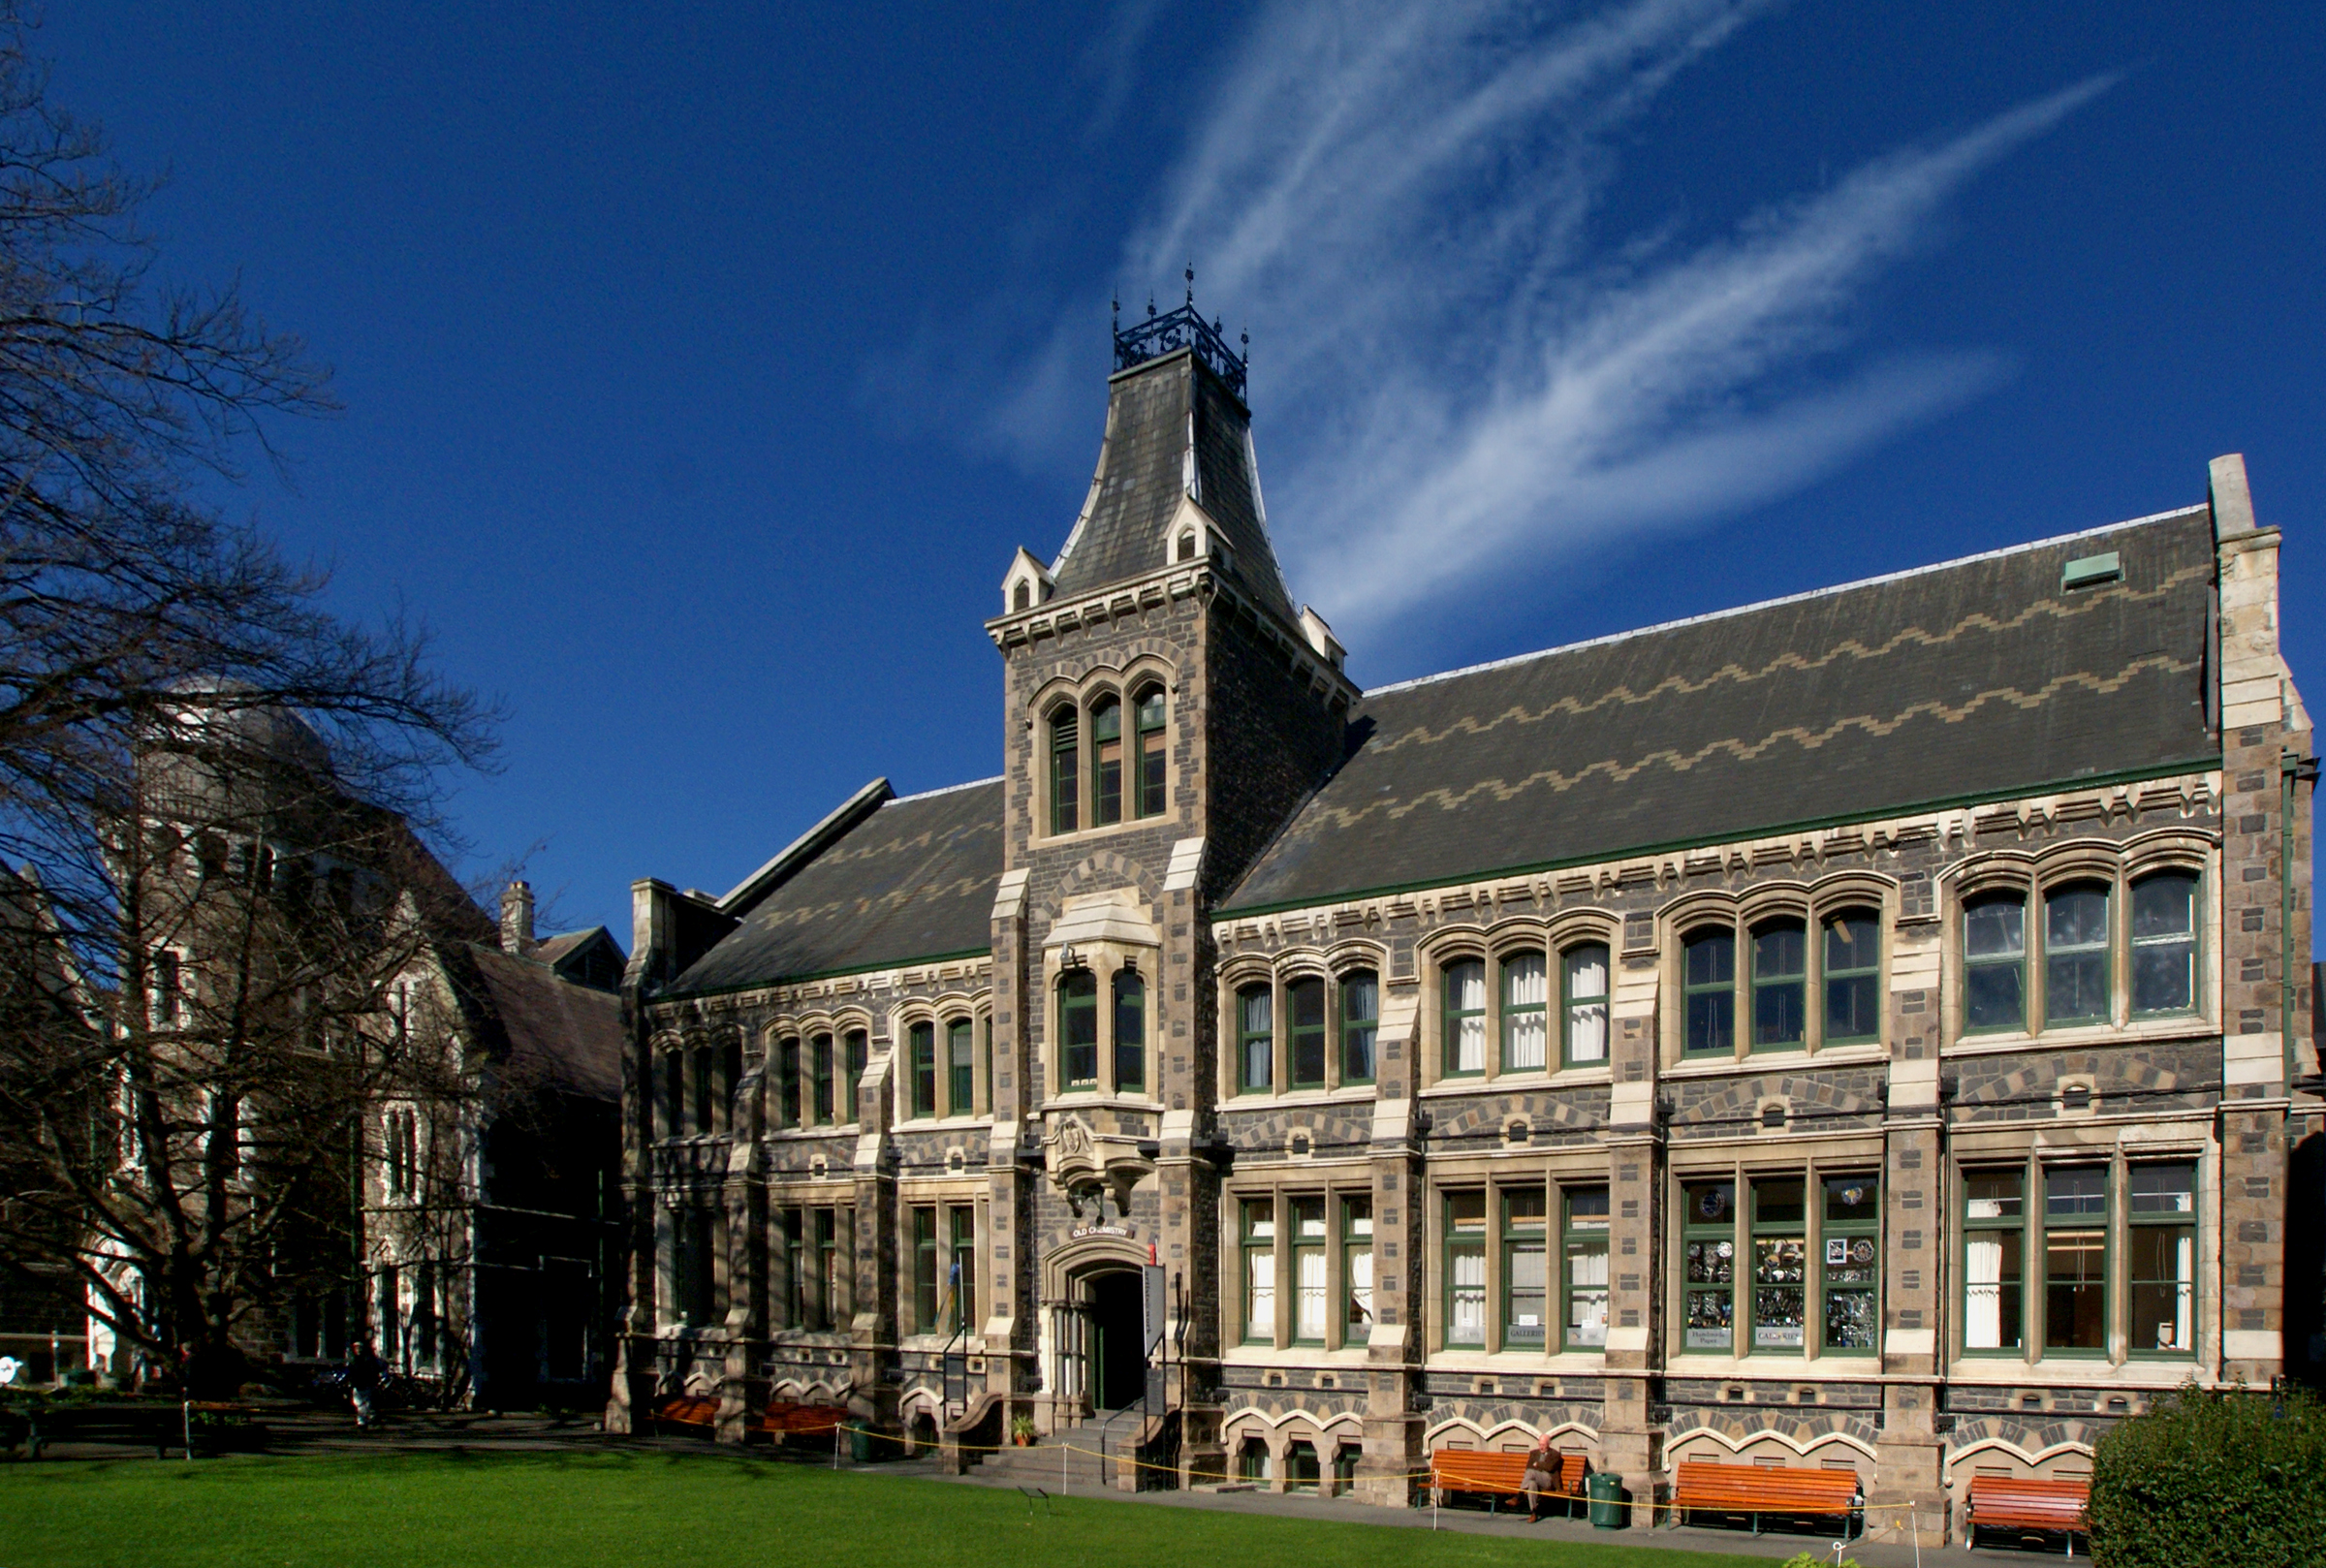
architecture, house, building, chateau, city, home, downtown, landmark, facade, art, newzealand, centre, estate, christchurch, cityscapes, sonydslra300, streetsofmine, canterburychristchurch, neighbourhood, residential area